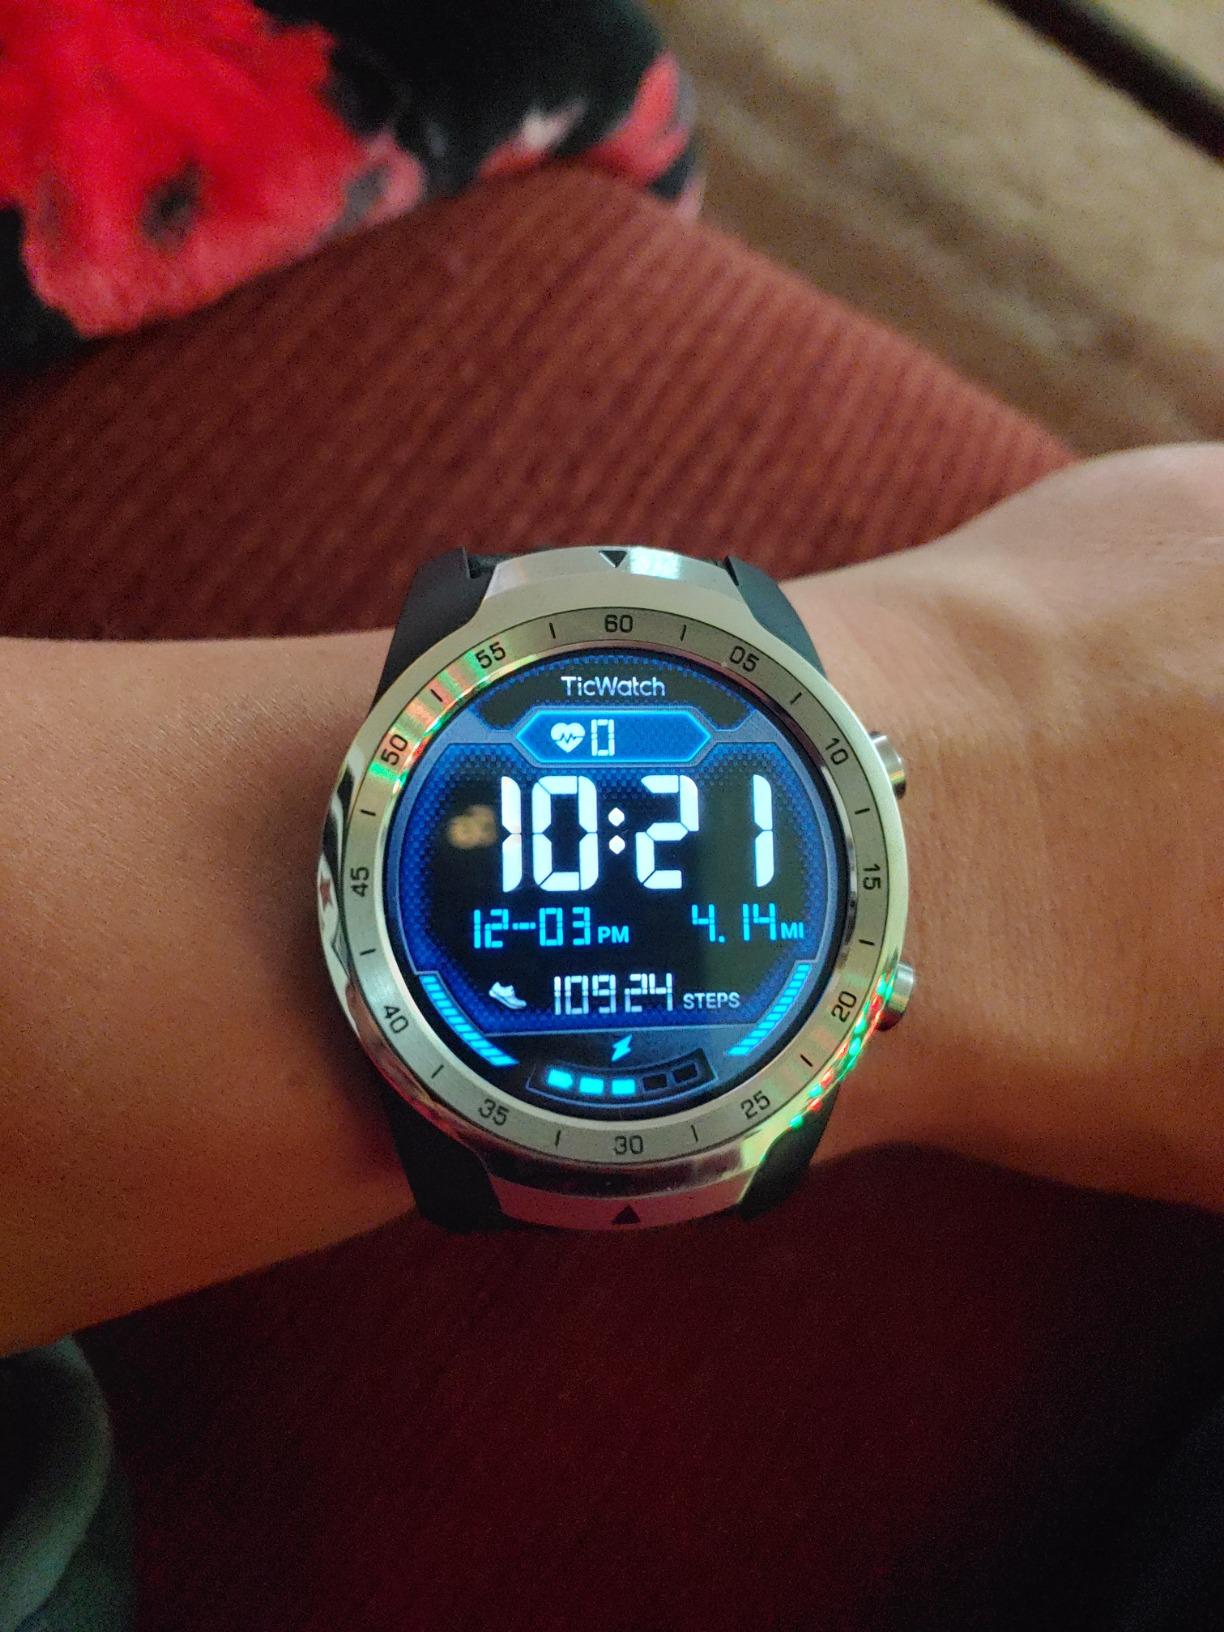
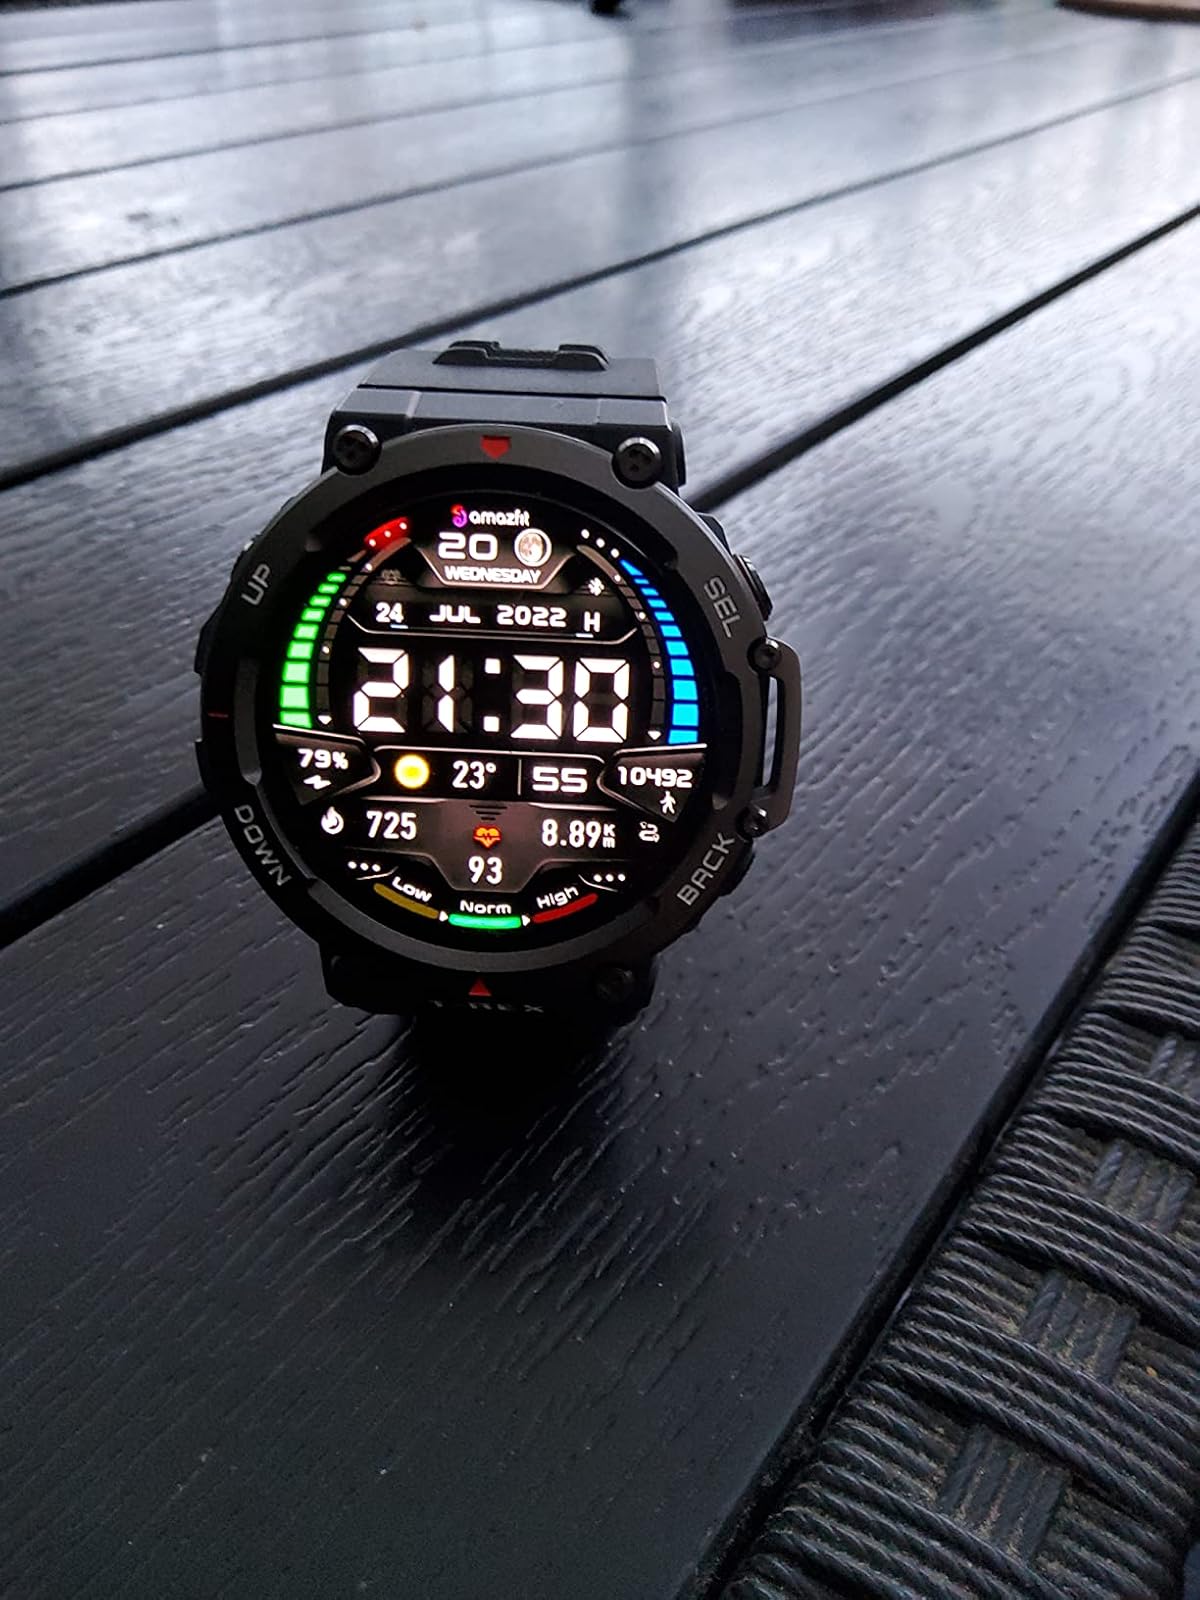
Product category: smartwatch
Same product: no